Ford Falcon (Australia)

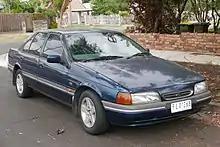
Falcon Futura Classic sedan (ED)

The front grille was now elliptical to differentiate it from the EB, and the sports genre (XR6, and XR8) gained an exclusive quad headlamp cluster. Making a comeback in the ED range was the Futura. The safety orientated Futura was marketed towards private buyers, and was equipped with cruise control, anti-lock brakes, and featured body-coloured mirrors. For the first time since the XF series, the luxurious Fairmont Ghia trim level was not available in station wagon form.